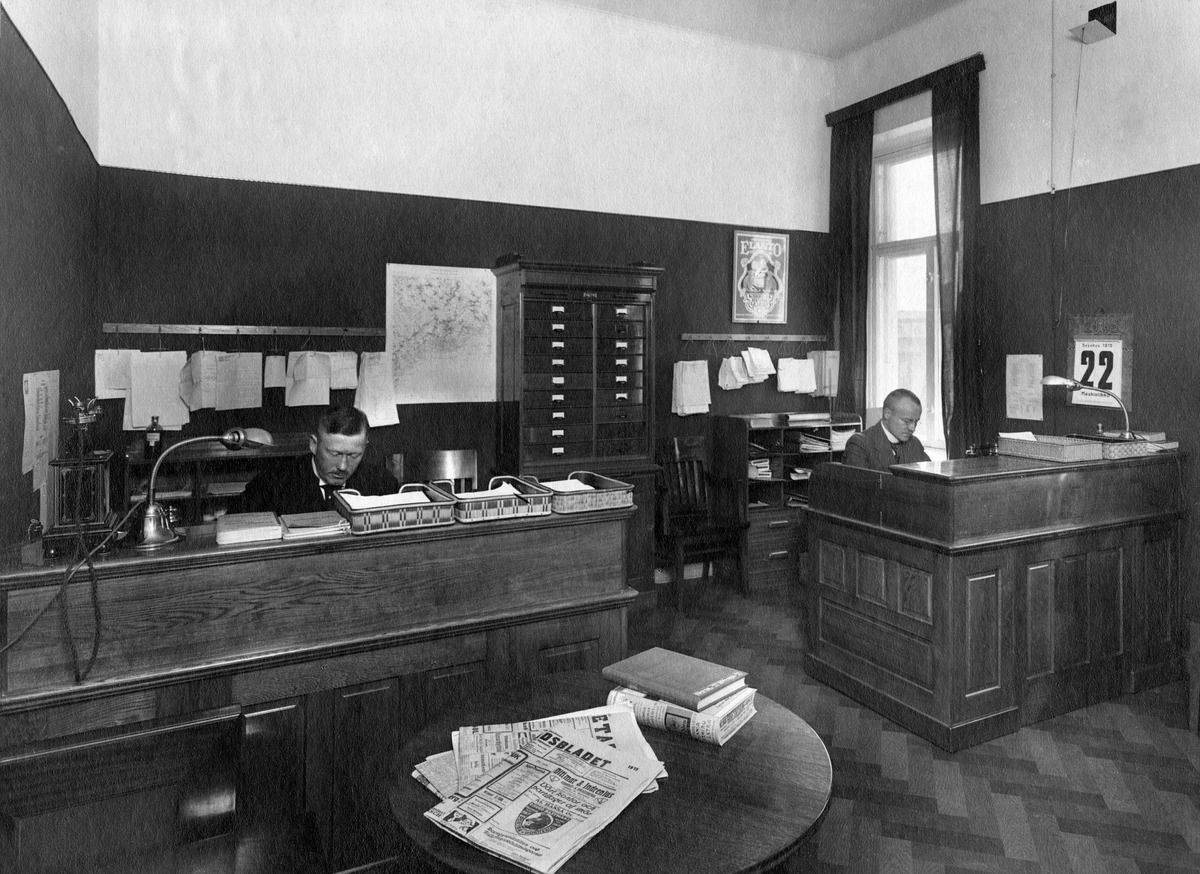
Kuva Elannon konttorista
sisällön kuvaus: Kuva Elannon konttorista. mustavalkoinen
Kuvaaja: Sundström, Eric, valokuvaaja
Ajankohta: kuvausaika 22.09.1915
Paikka: Suomi, Uusimaa, Helsinki, Sörnäinen Helsinki, Hämeentie, Kaikukatu
Aiheet: Osuusliike Elanto, työ toimistotyö